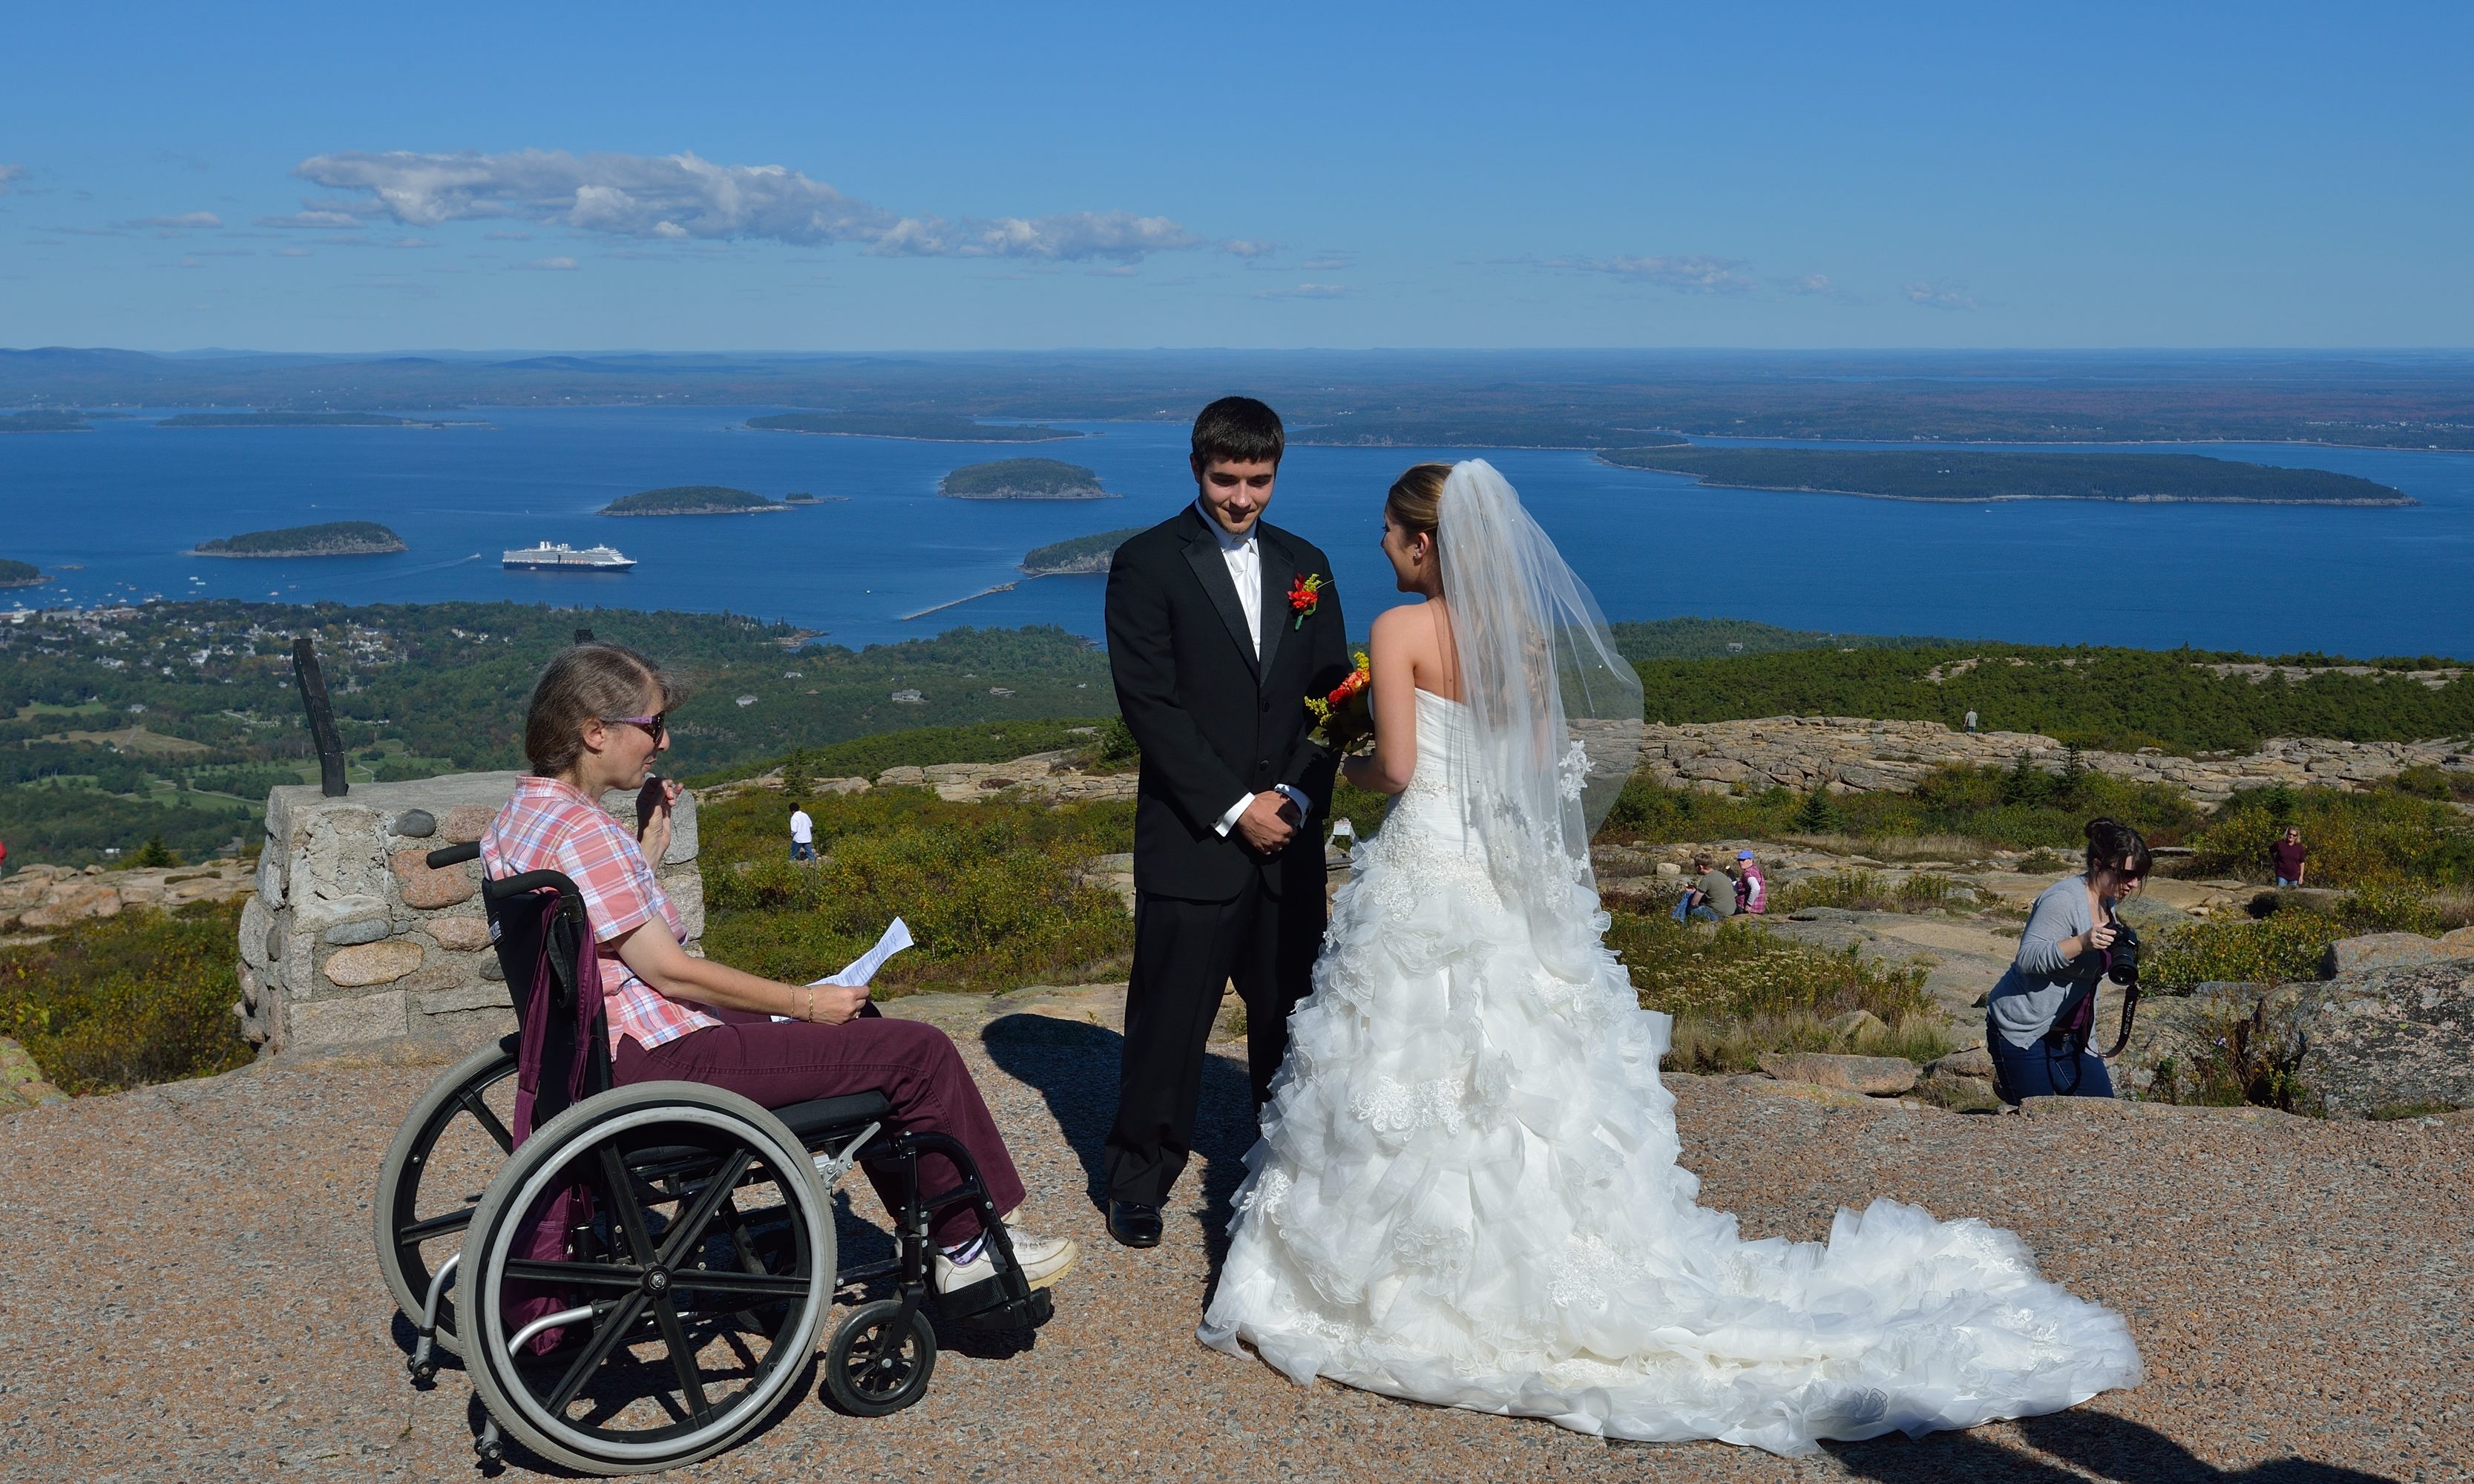
seascape, wedding, bride, groom, ceremony, dress, maine, gown, disabled, acadia